Jeff Kent (author)

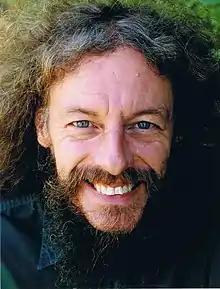
Kent in 1999

Jeffrey John William Kent (born 28 July 1951) is an English academic, musician, activist, and historian.